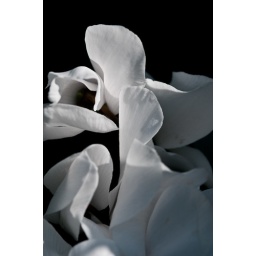
Volunteer Park Conservatory, Seattle. March, 2010. (This isn't a black and white picture. It's just white petals against a black background.)